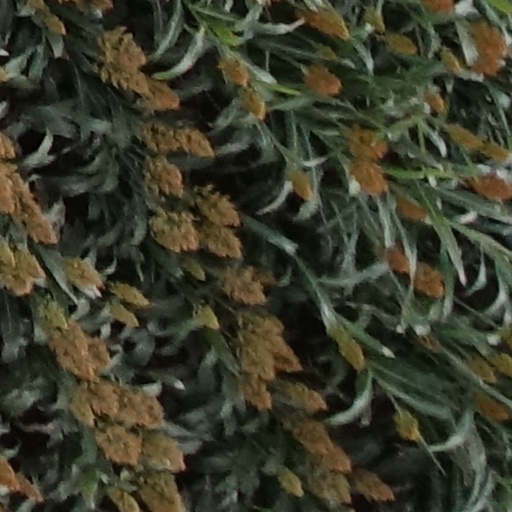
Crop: sorghum